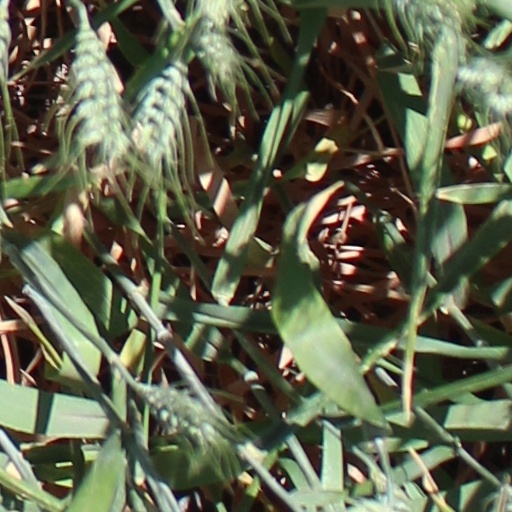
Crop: wheat